Kranti (2023 film)

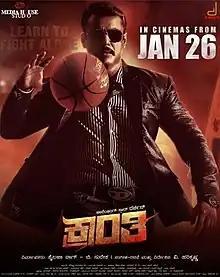
Theatrical release poster

Kranti is a 2023 Indian Kannada-language action drama film directed by V. Harikrishna. Besides direction, V.Harikrishna also composed the Music. It stars Darshan and Rachita Ram in the lead roles alongside Ravichandran. The film was Produced by Shylaja Nag and B. Suresha, under Media House Studio.